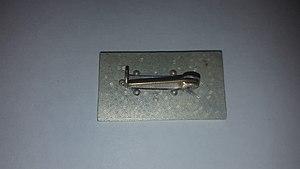
Médaille ""Für Patriotische Leistungen"" argent (revers)"
L'insigne d’honneur du Front national était une distinction du Front national de la République démocratique allemande, créée en 1955. Ne disposant à l'origine que d'un grade, il est à partir de 1973 doté d'un second.